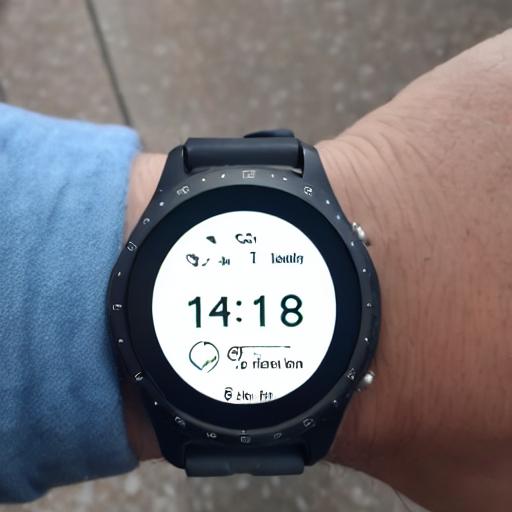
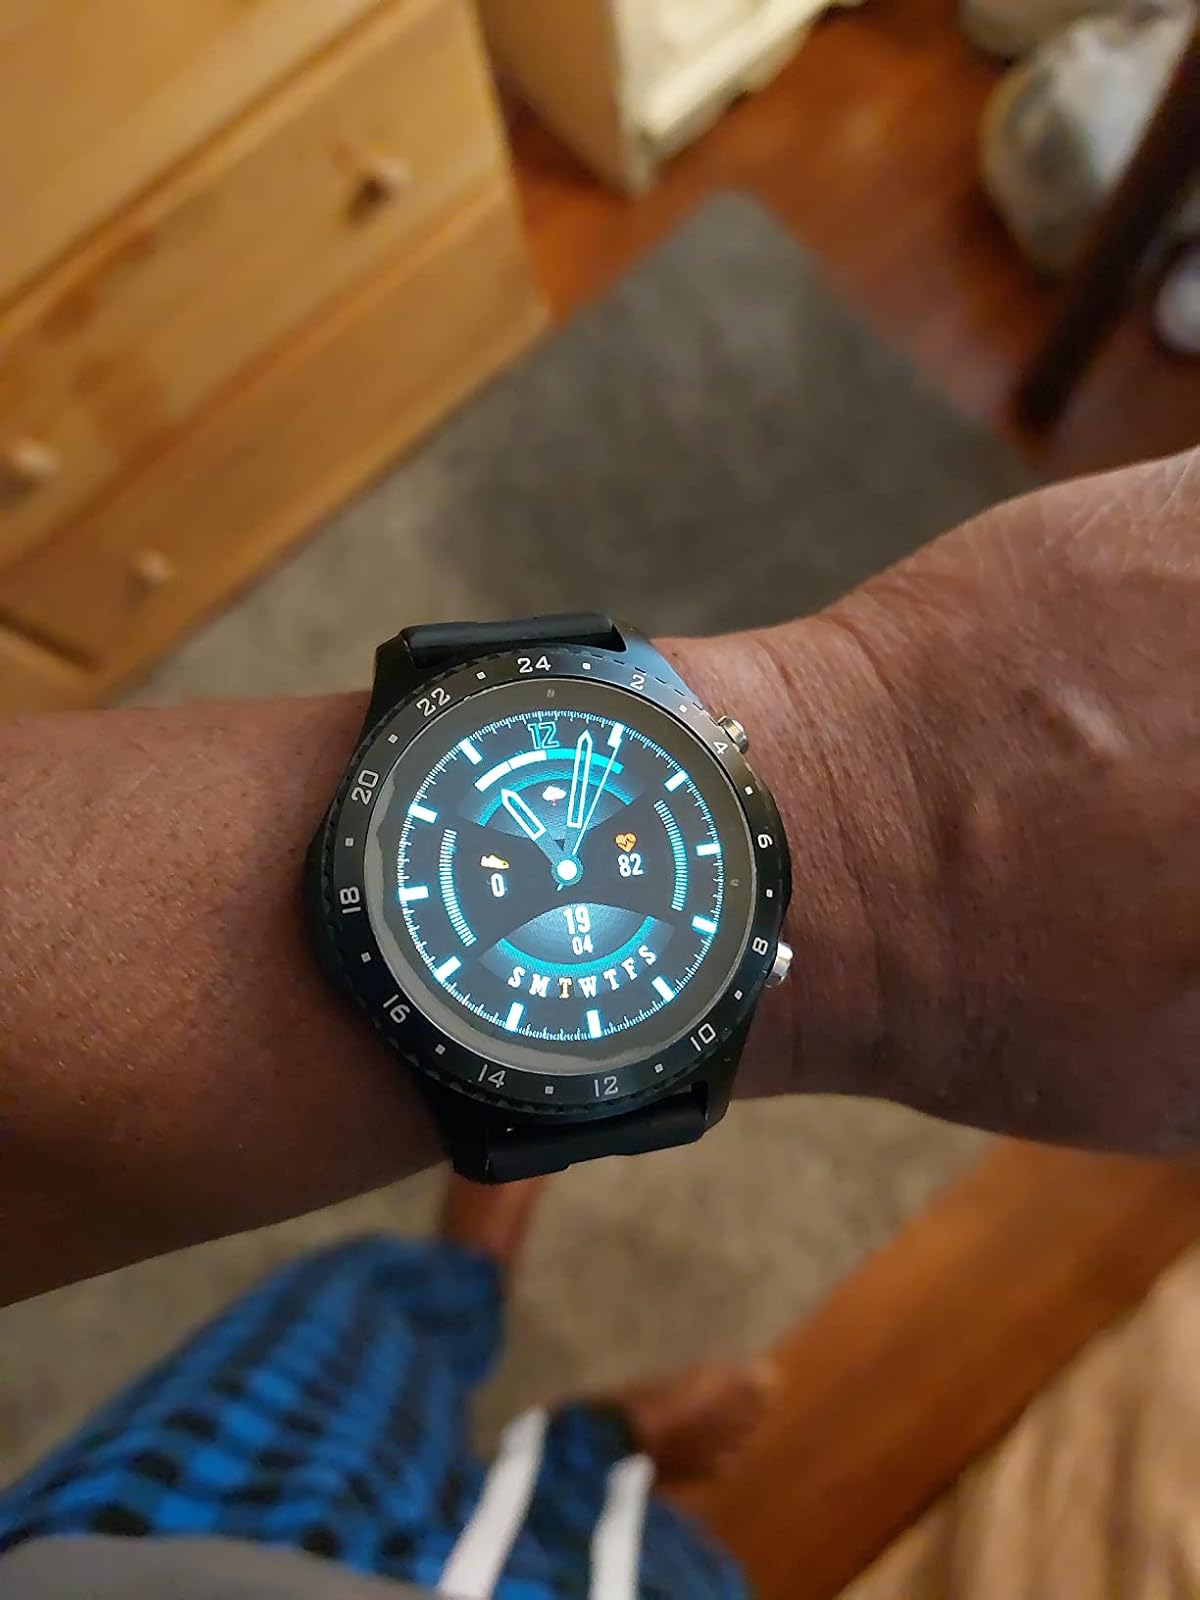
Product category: smartwatch
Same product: no